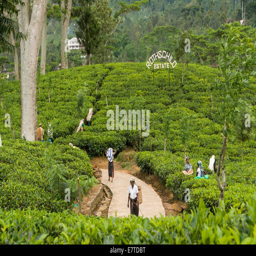
local women picking tea in a plantation the traditional way